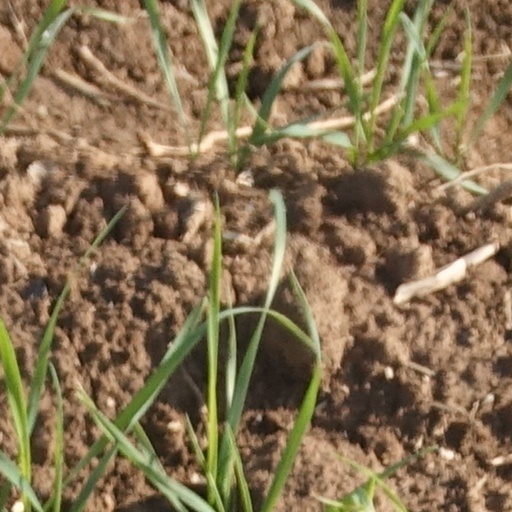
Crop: wheat